3rd National Assembly for Wales

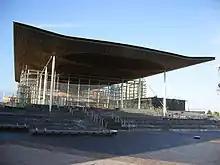
The Welsh Assembly Building (Senedd) in 2008

This is a list of Assembly Members (AMs) elected to the third National Assembly for Wales at the 2007 election. There are a total of 60 members elected, 40 were elected from first past the post constituencies with a further 20 members being returned from five regions, each electing four AMs through mixed-member proportional representation.